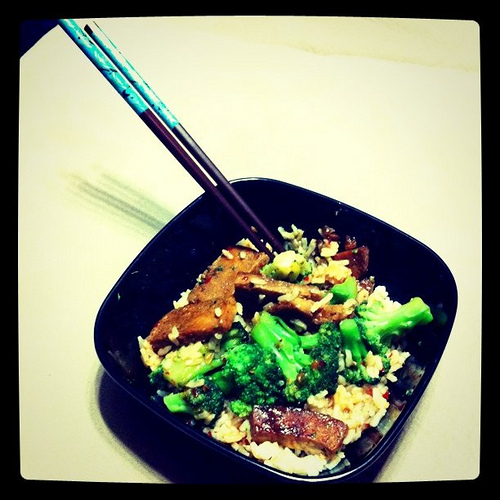
question: ここはどこですか？
answer: 屋内

question: 何がありますか？
answer: 食べ物

question: どんな食べ物すか？
answer: 弁当

question: 弁当に何がありますか？
answer: 野菜

question: どんな野菜がありますか？
answer: ブロッコリ

question: 弁当はいくつありますか？
answer: 1つ

question: 容器の色は何色ですか？
answer: 黒

question: 箸の色は何色ですか？
answer: 黒